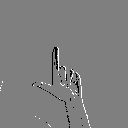
ASL letter: l